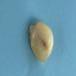
Maize quality: Good